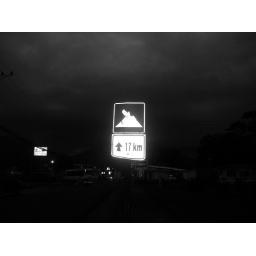
In case you missed the giant volcano straight ahead of you, a street sign in La Fortuna, Costa Rica.